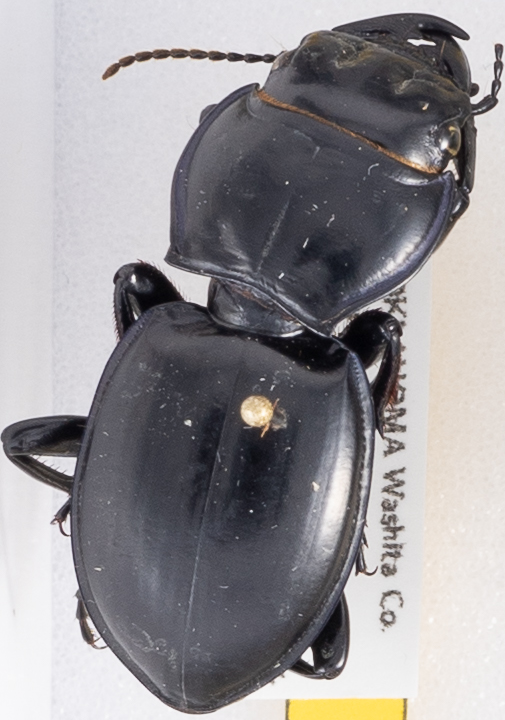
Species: Pasimachus californicus
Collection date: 2019-09-18
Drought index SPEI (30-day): -0.114
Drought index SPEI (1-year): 2.09
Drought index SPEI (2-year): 1.214